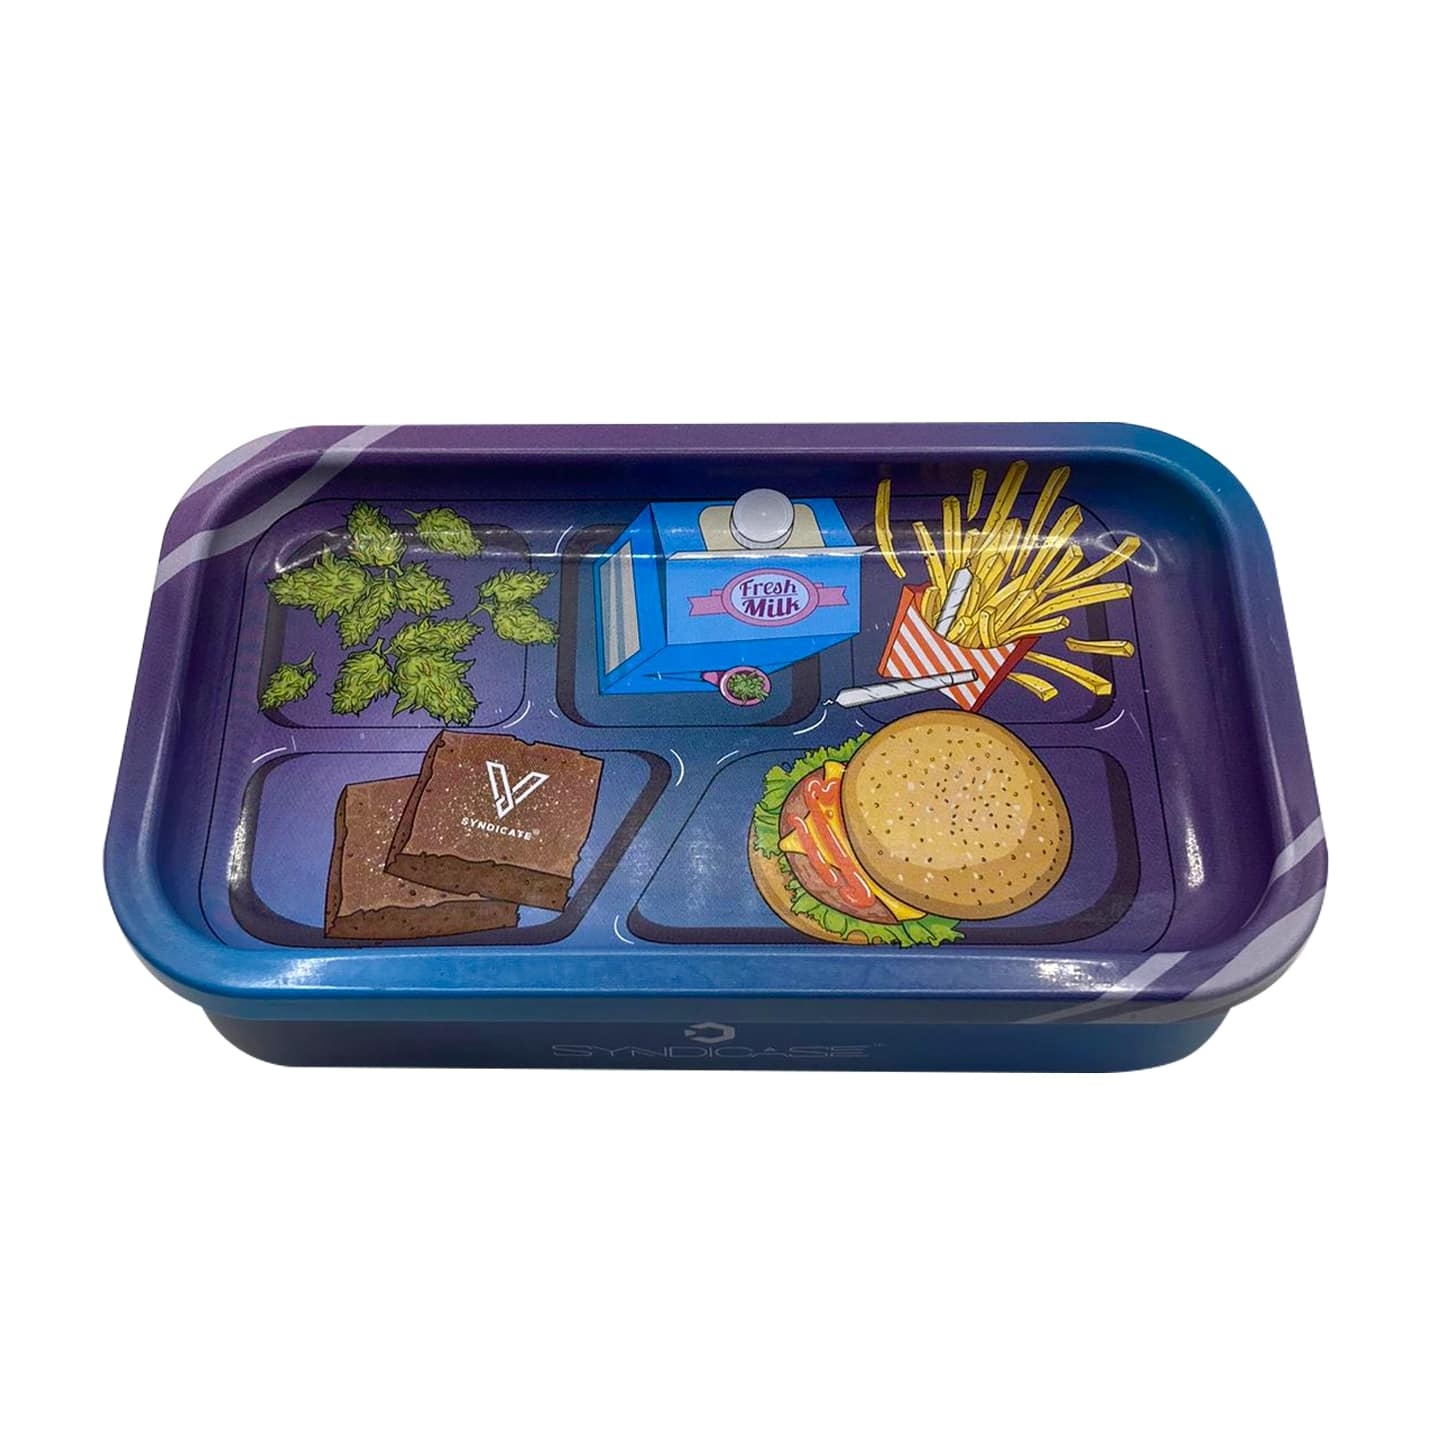
Munch Time - Syndicase 2.0
La Syndicase 2.0 è una scatola in alluminio con un vassoio come coperchio, progettata appositamente per aiutarti a rollare le tue sigarette. Con questa soluzione innovativa, non perderai più tempo a cercare una superficie planare e igienica per rollare le tue sigarette. Risparmia tempo e goditi una rollatura perfetta ogni volta!
Brand: V-Syndicate
Category: Home & Garden > Smoking Accessories